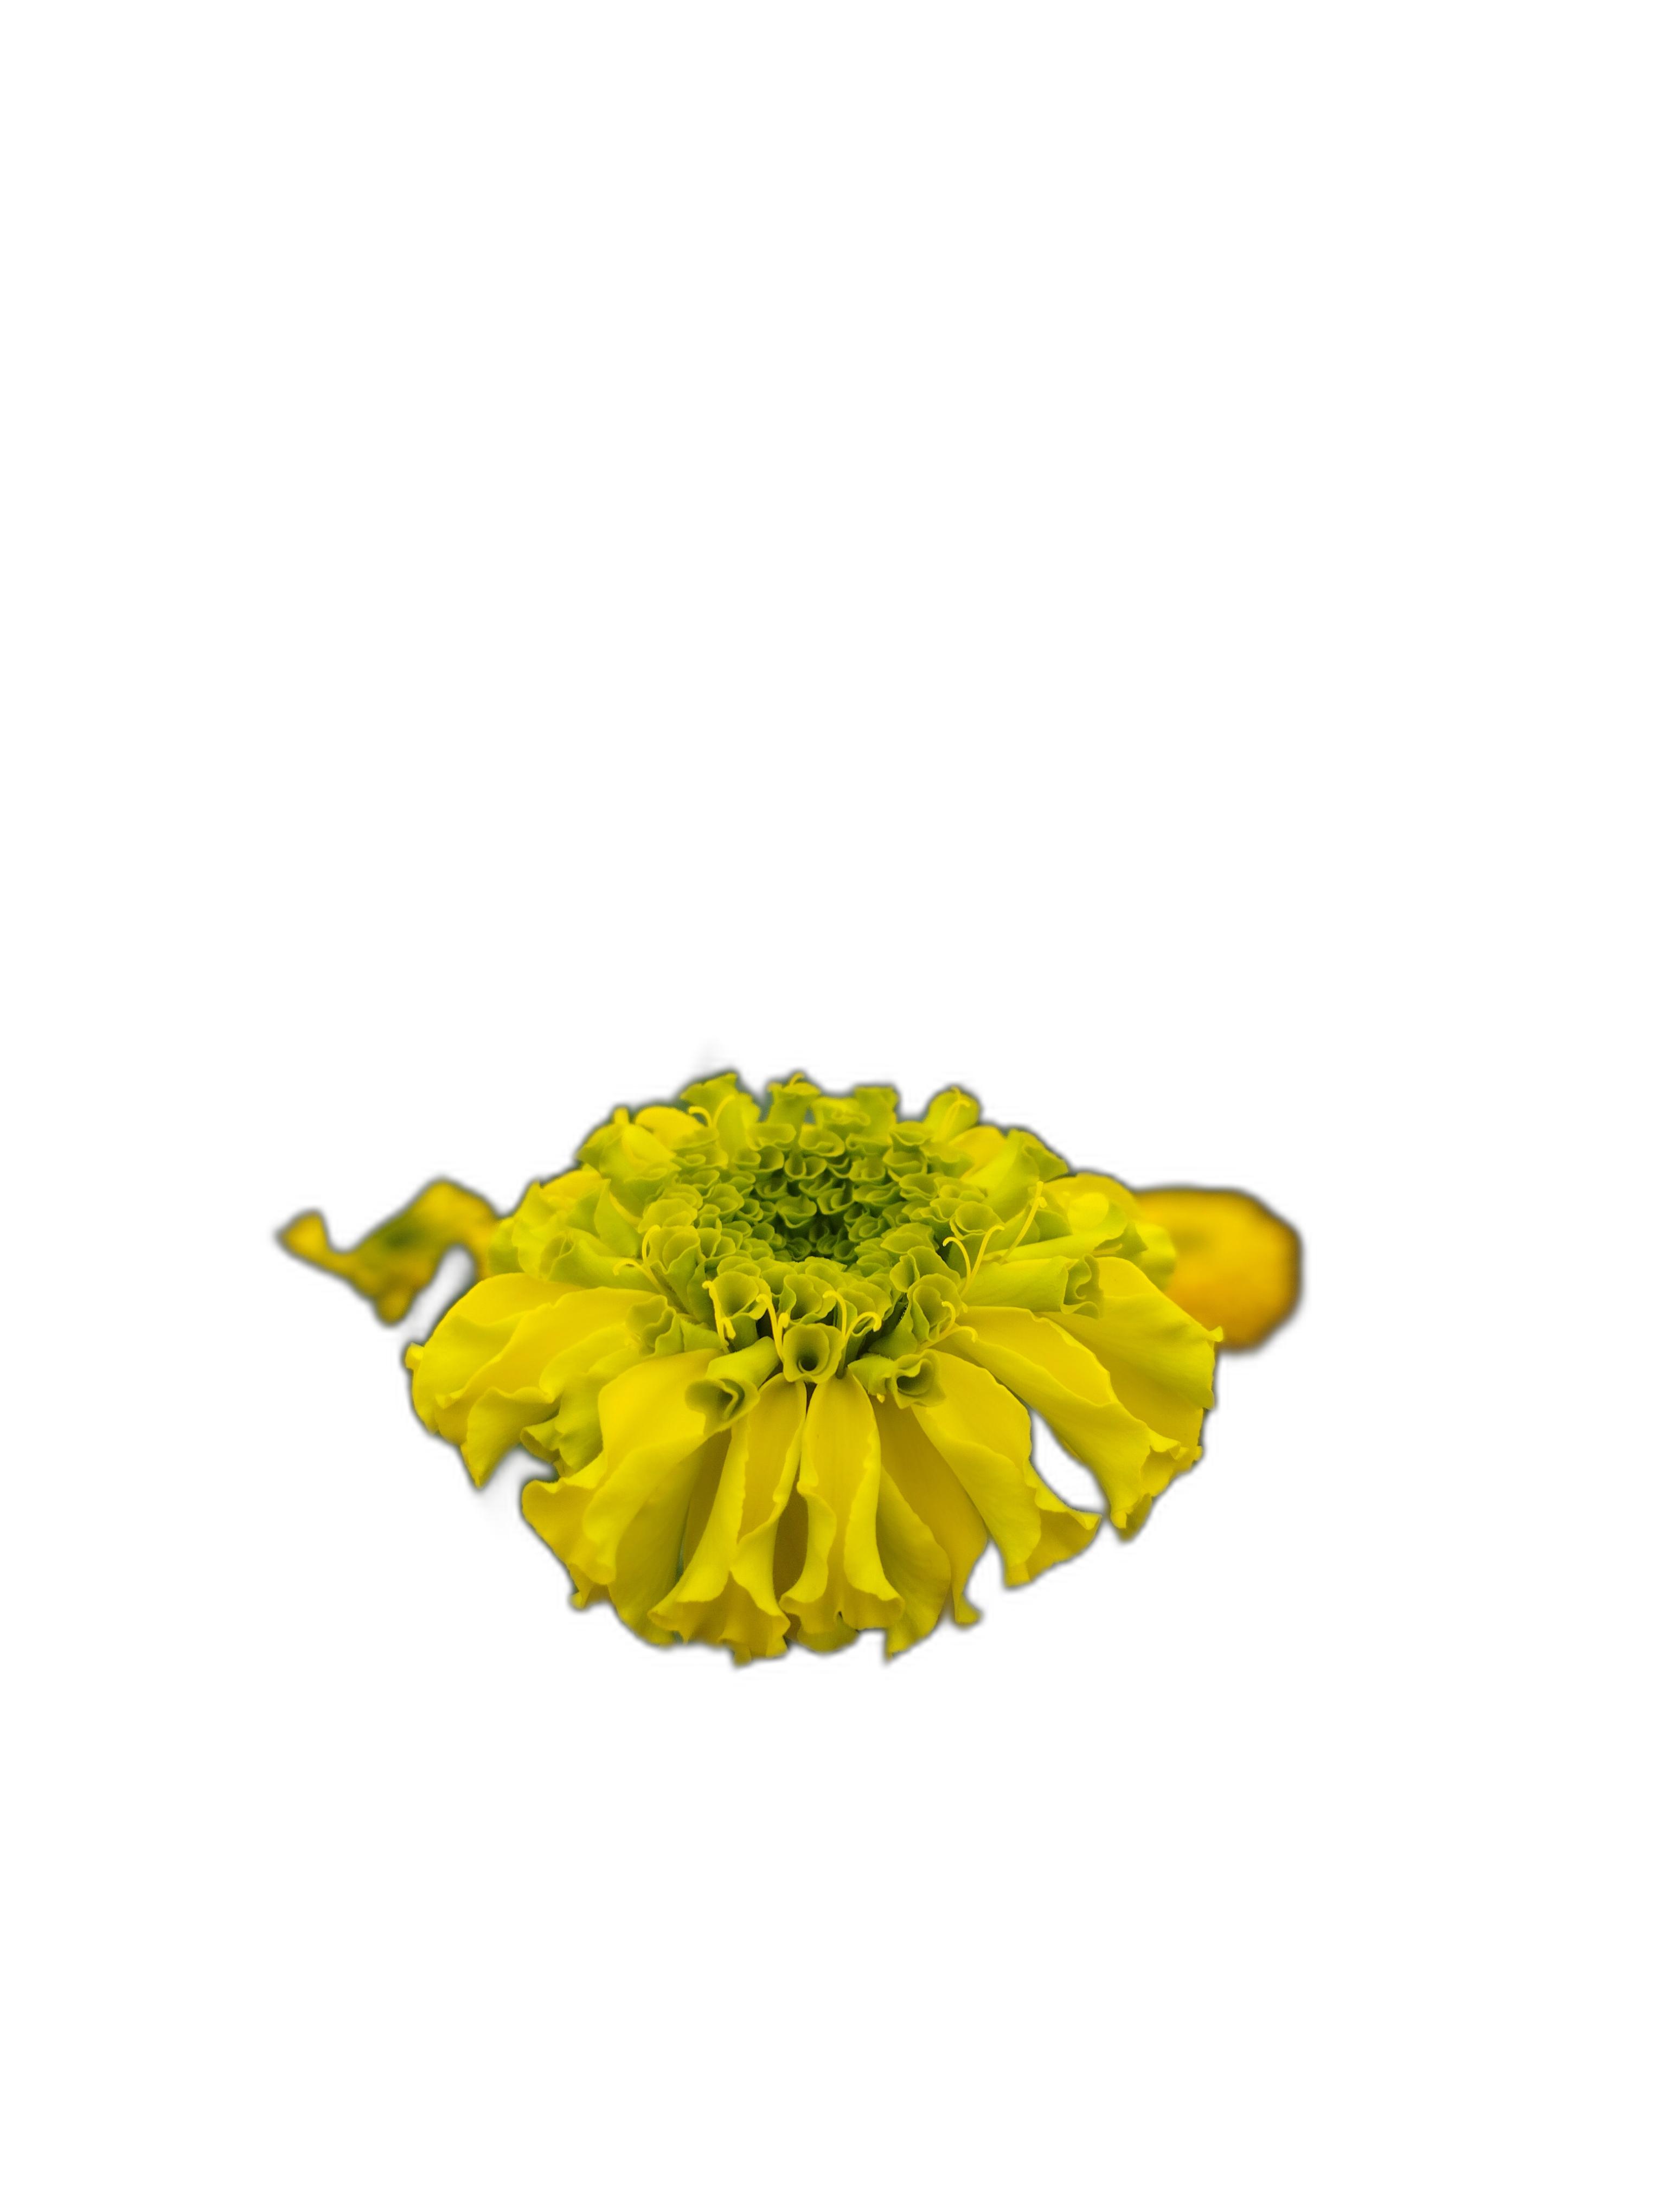
Label: Marigold